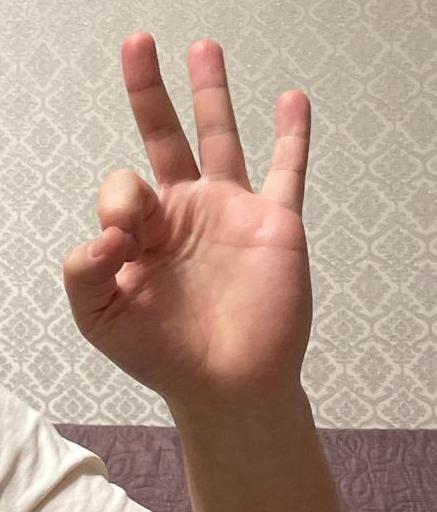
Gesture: ok